Commercial Lunar Mission Support Services

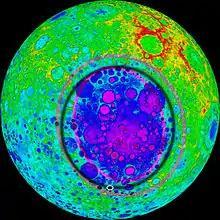
Topographic map of the South Pole–Aitken basin based on "Kaguya" orbiter data. Red represents high elevation, purple represents low elevation. The purple and grey elliptical rings trace the inner and outer walls of the basin.

Dozens of different commercial, private and public missions to the Moon are planned for the coming decades, so the Commercial Lunar Mission Support Services (CLMSS) project intends to provide a sustainable communications and navigation infrastructure. While the signed agreement covers missions to the Moon, there is the potential to apply a similar service for Mars in the future.